Regba

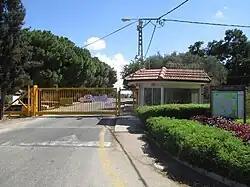
Entrance to Regba

Regba is a moshav shitufi in northern Israel. Located near Nahariya, it falls under the jurisdiction of Mateh Asher Regional Council. In it had a population of .